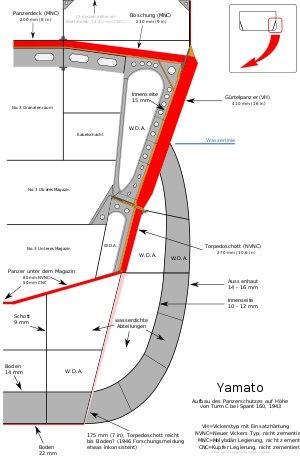
La classe Yamato est une série de cuirassés de la Marine impériale japonaise construits et utilisés durant la Seconde Guerre mondiale.